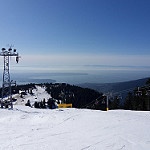
Label: mountain